Piedras Negras (Maya site)

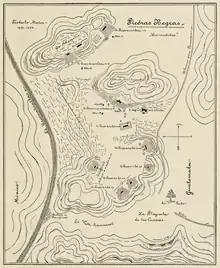
Maler's late 19th century map of Piedras Negras

The site was first explored, mapped, and its monuments photographed by Teoberto Maler at the end of the 19th century.